Amar Raj

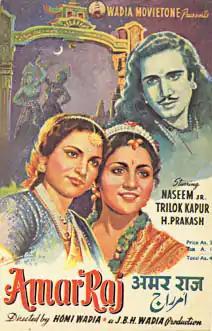
Amar Raj

Amar Raj is a 1946 Bollywood film directed by Homi Wadia and produced by J. B. H. Wadia under Wadia Movietone. It stars Trilok Kapoor, Rehana and Nirupa Roy.